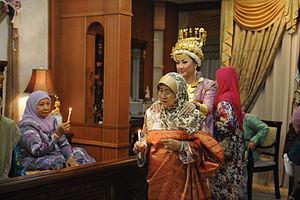
Les Malais burnéiens sont un groupe ethnique du Brunei et de Malaisie.